Leslie Landon

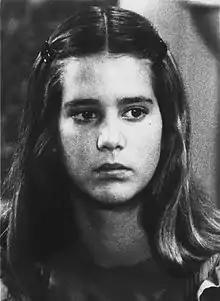
Landon on "Little House on the Prairie"

Leslie Landon Matthews ( Landon) is an American psychologist and former actress. She had a supporting role on the "Little House on the Prairie" television series, in which her father, Michael Landon, played the lead.